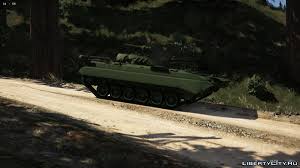
Label: BMP